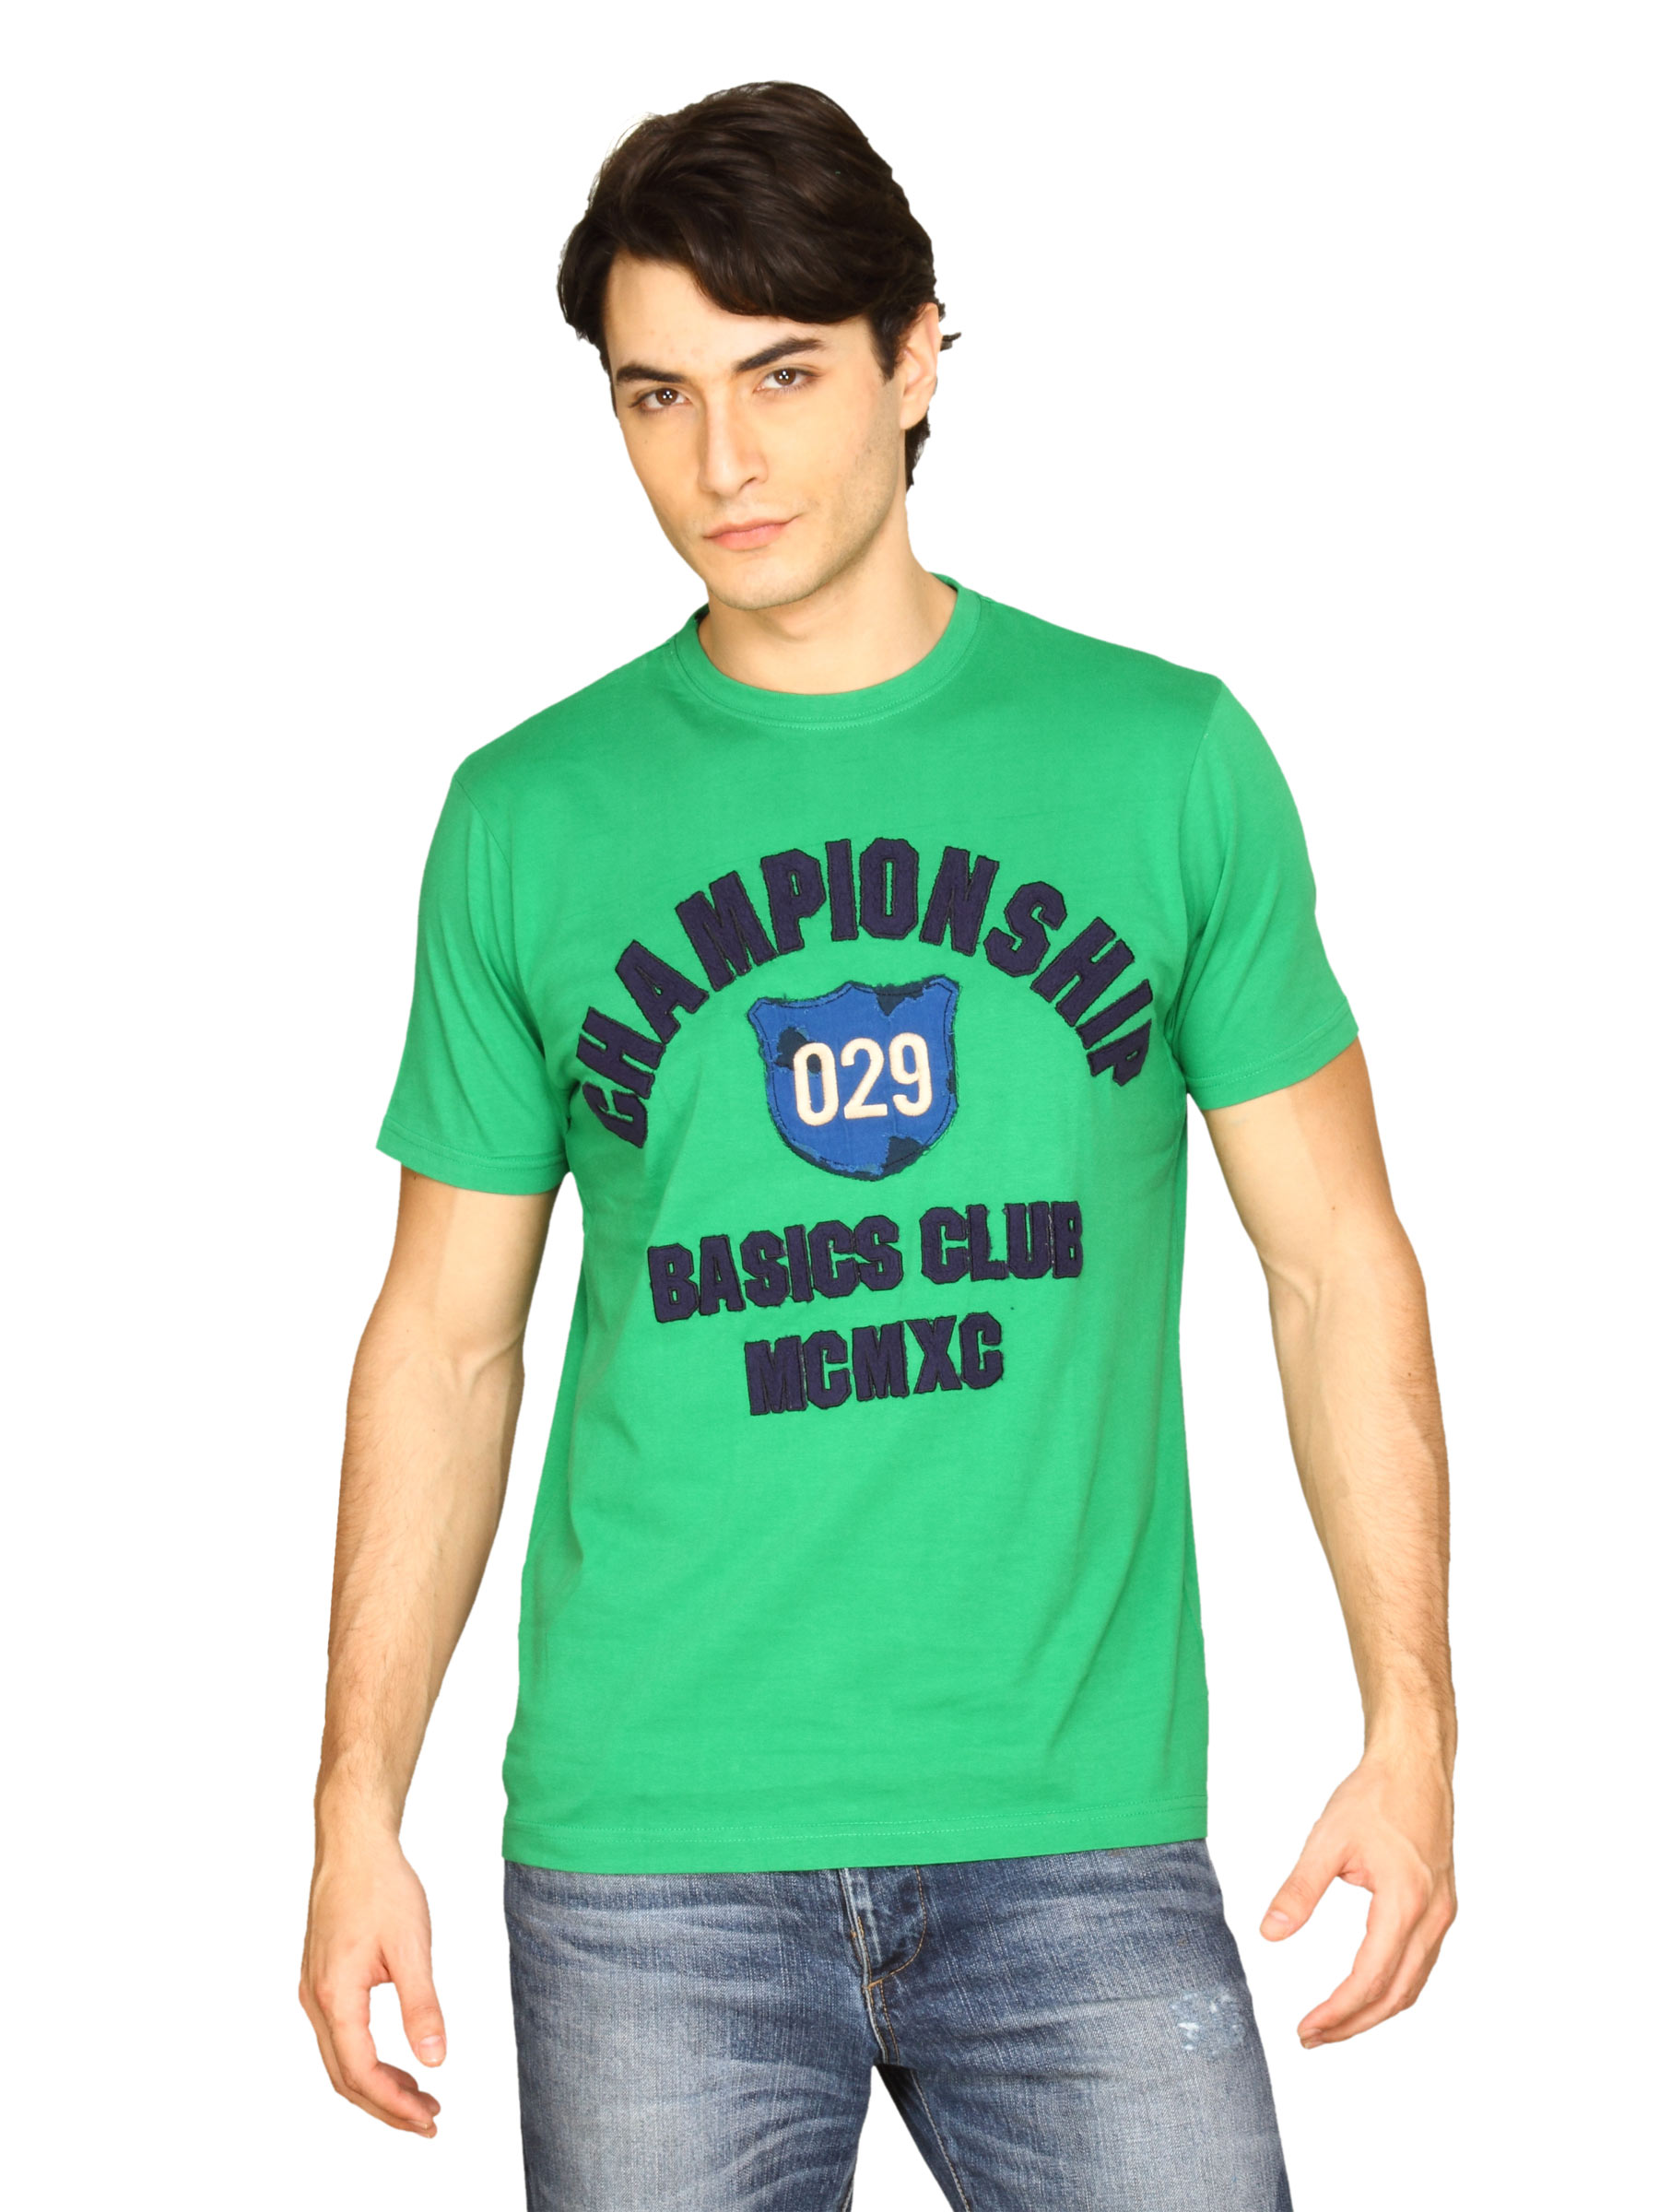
Basics Men Green Championship Club T-shirt
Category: Apparel / Topwear / Tshirts
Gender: Men
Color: Green
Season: Summer 2011
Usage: Casual